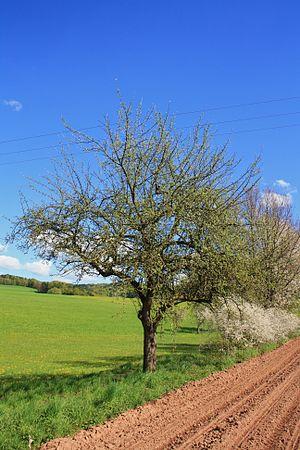
Kaiser Wilhelm est un cultivar de pommier domestique datant du début du XIXᵉ siècle.